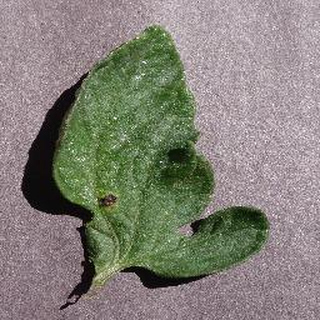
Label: tomato_early_blight